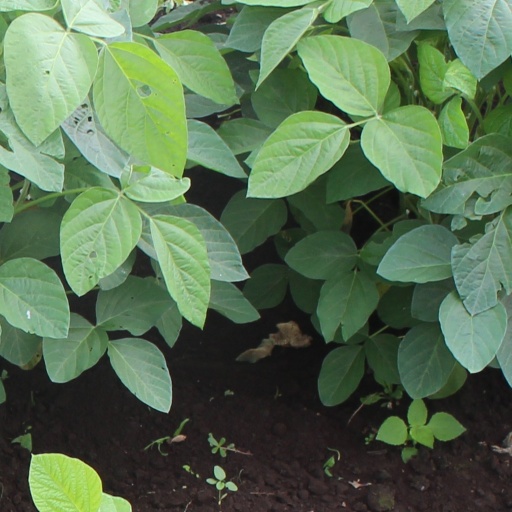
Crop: soybean